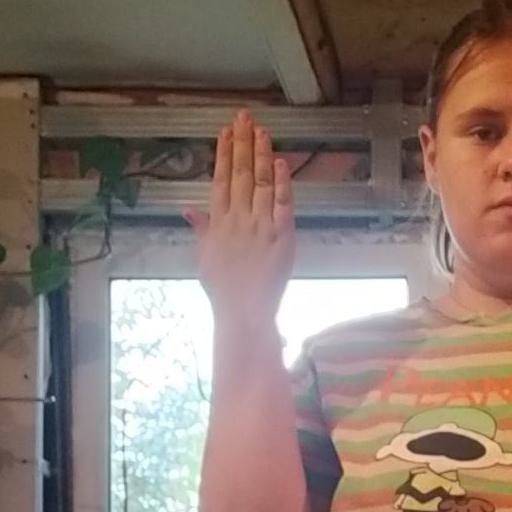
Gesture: stop_inverted